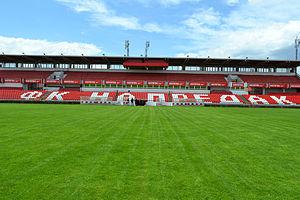
Le stade Mladost, est un stade de football situé à Kruševac, en Serbie.